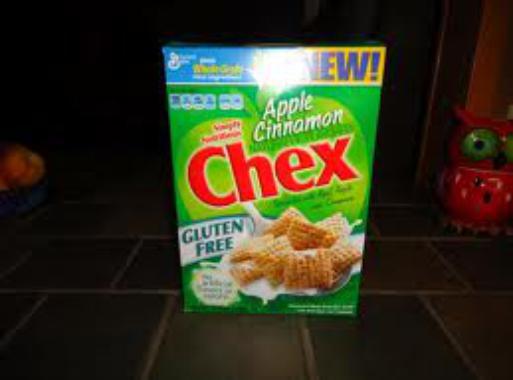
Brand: Apple Cinnamon Chex
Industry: Food